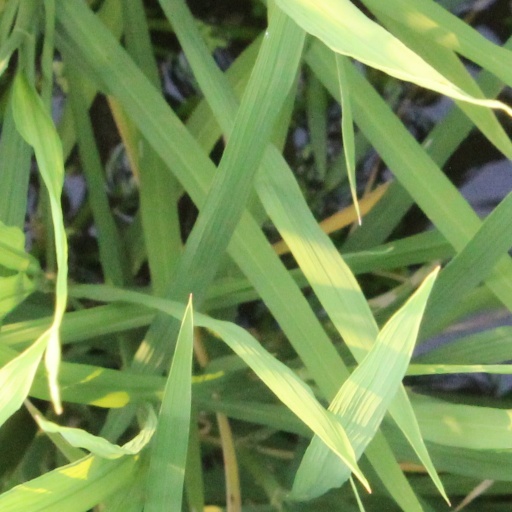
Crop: rice